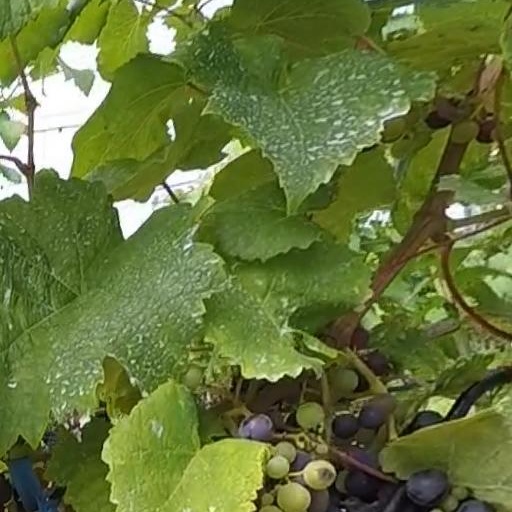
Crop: grape